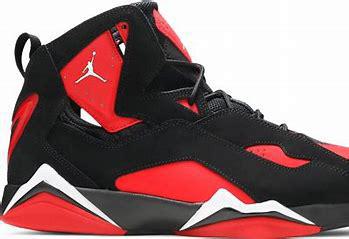
Brand: Jordan
Model: True Flight